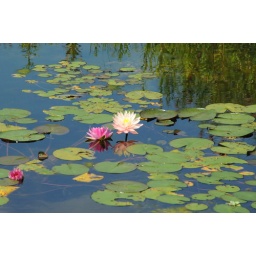
A white and a pink water lily at Wegerzyn Gardens in Dayton, Ohio, on August 1, '09.